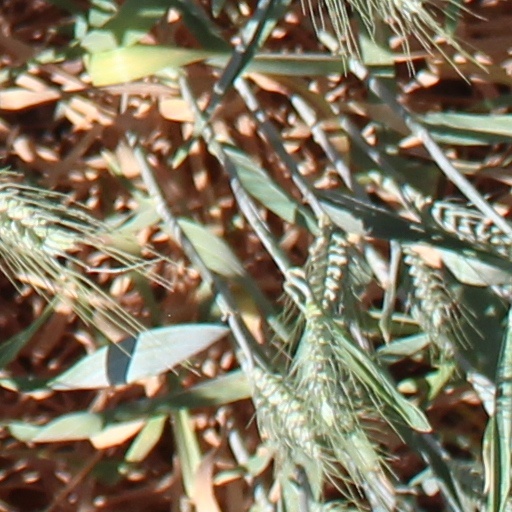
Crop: wheat